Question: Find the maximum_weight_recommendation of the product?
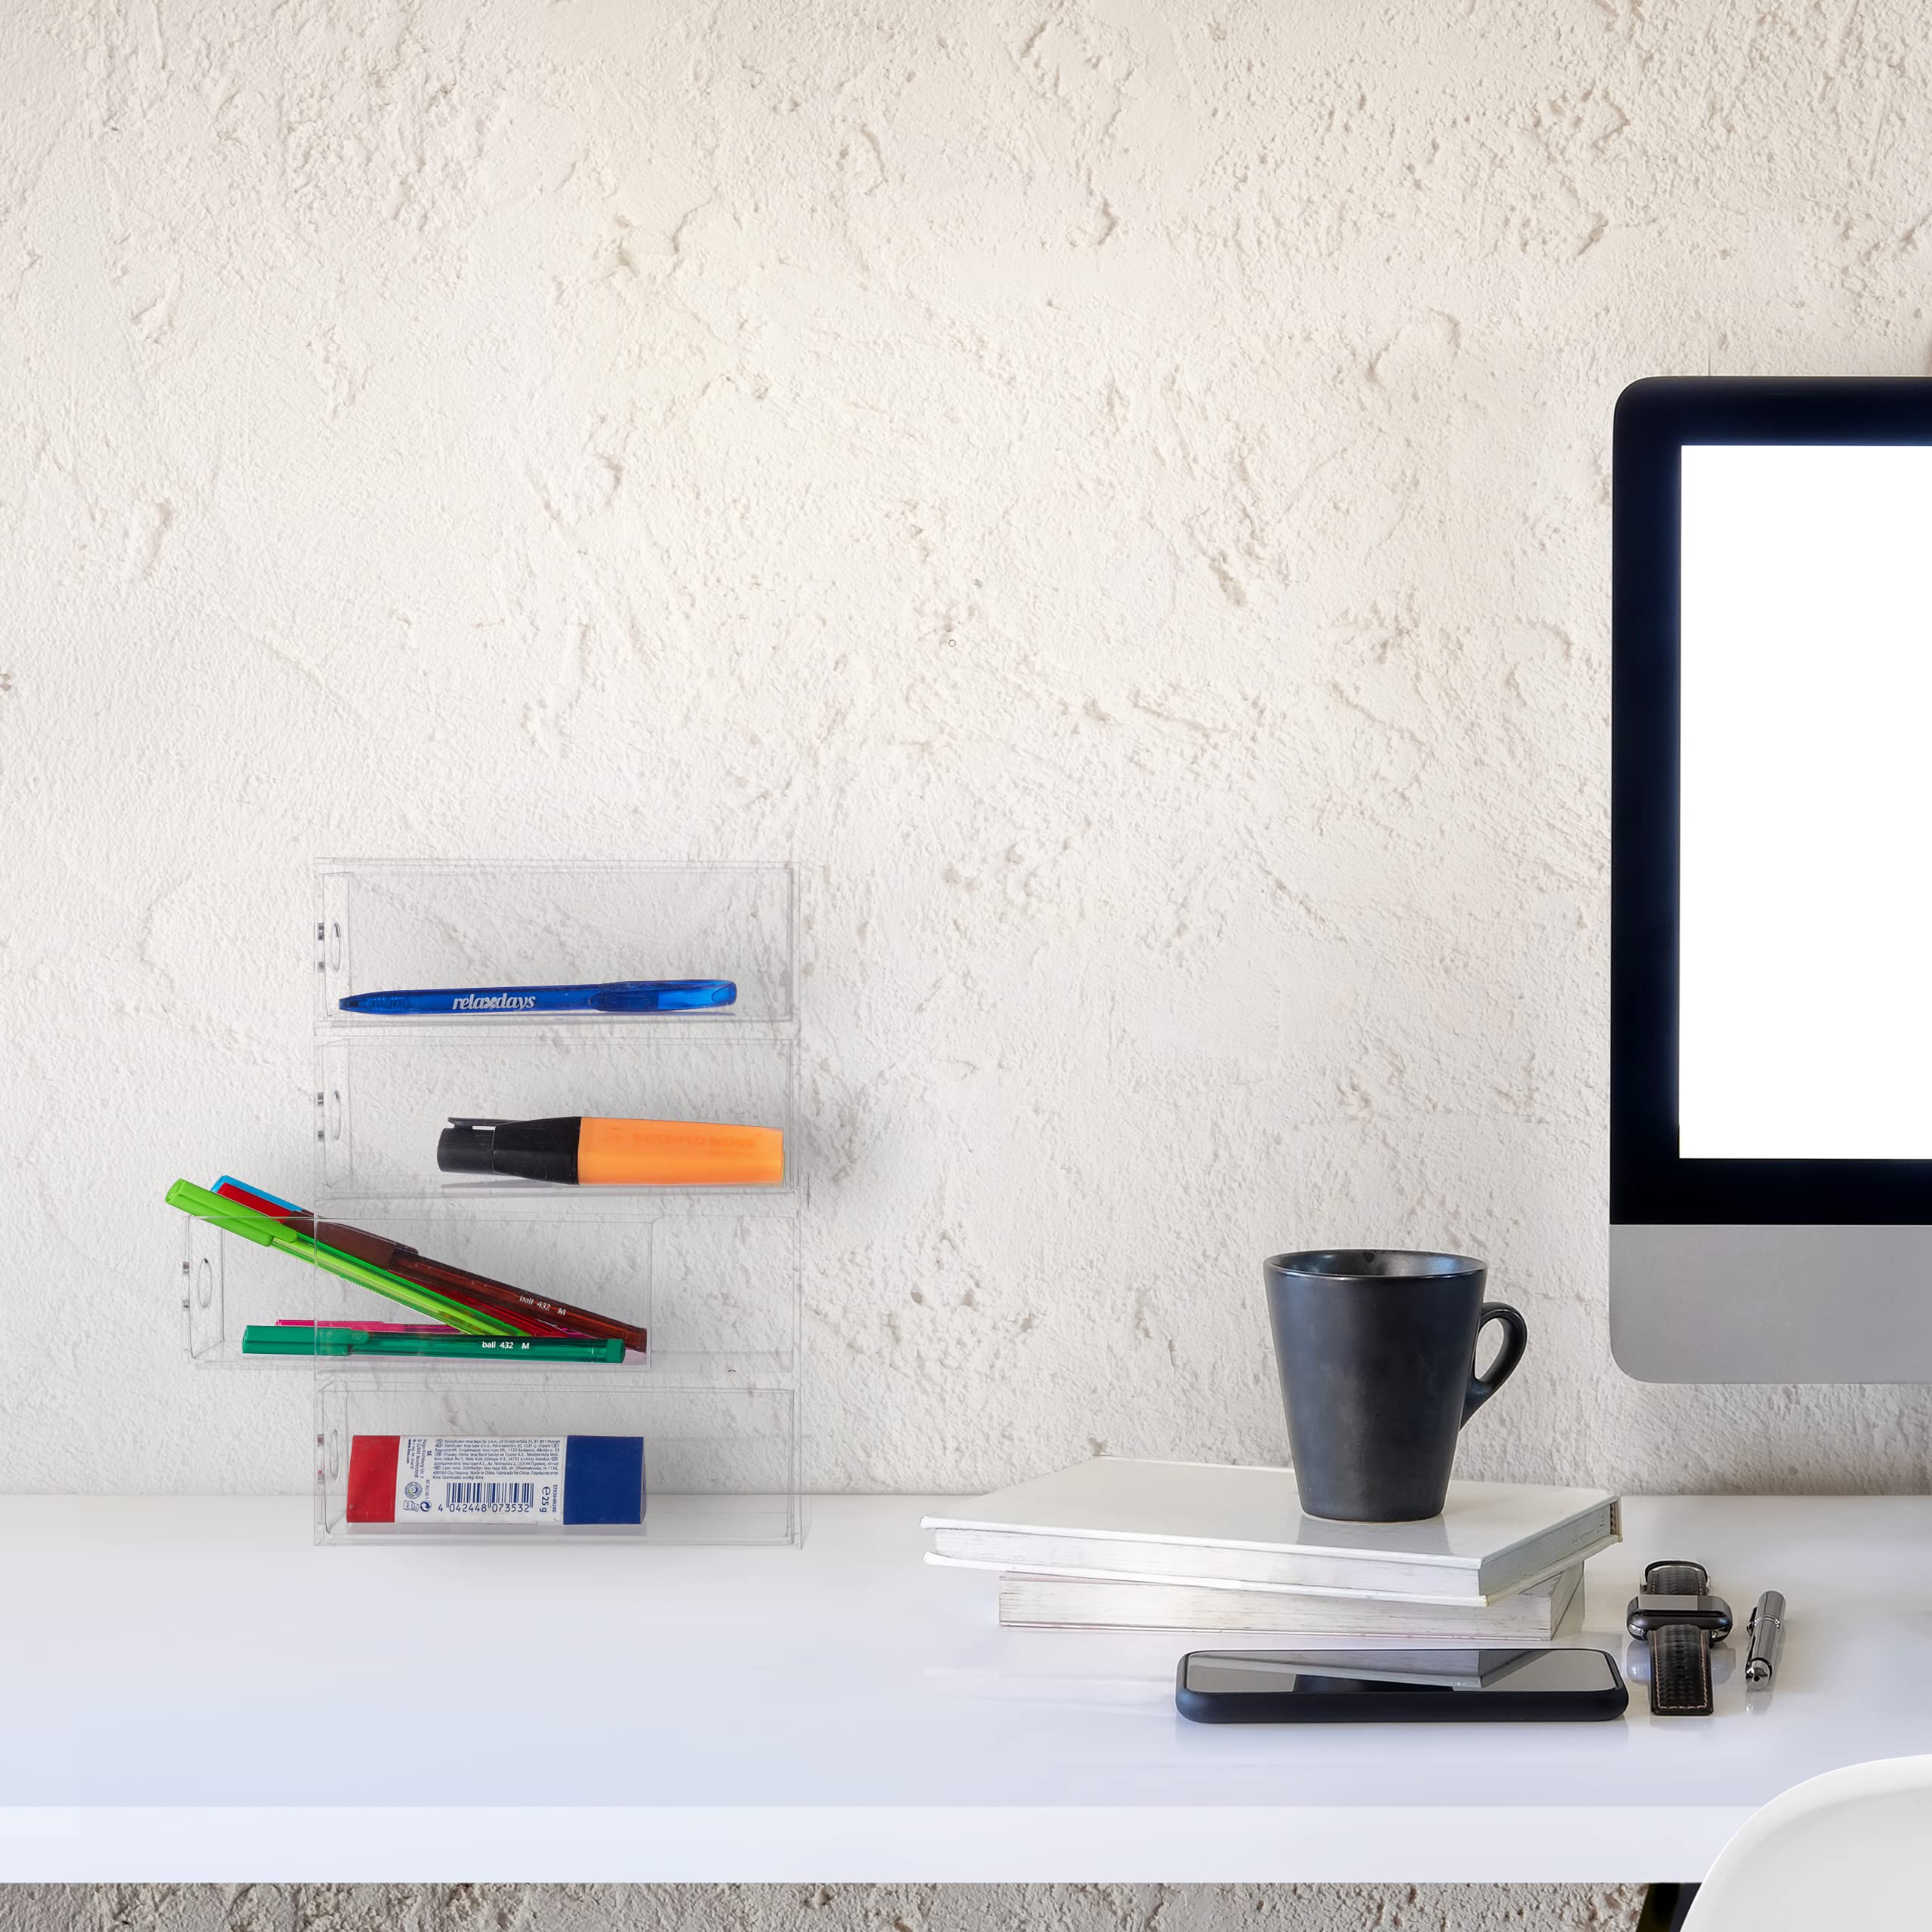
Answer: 25.0 gram